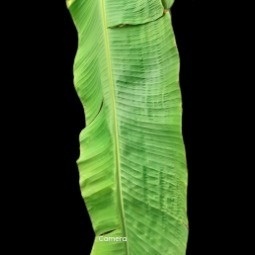
Label: Calcium